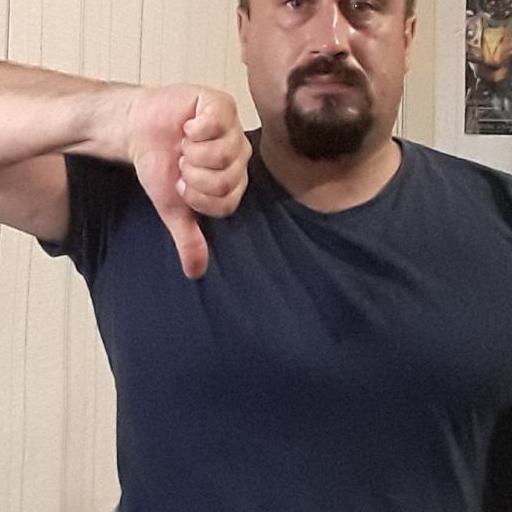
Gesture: dislike